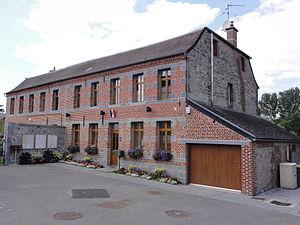
Saint-Remy-Chaussée (Nord, Fr) mairie
Saint-Remy-Chaussée est une commune française située dans le département du Nord, en région Hauts-de-France.